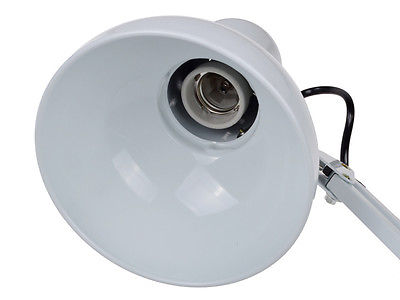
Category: lamp